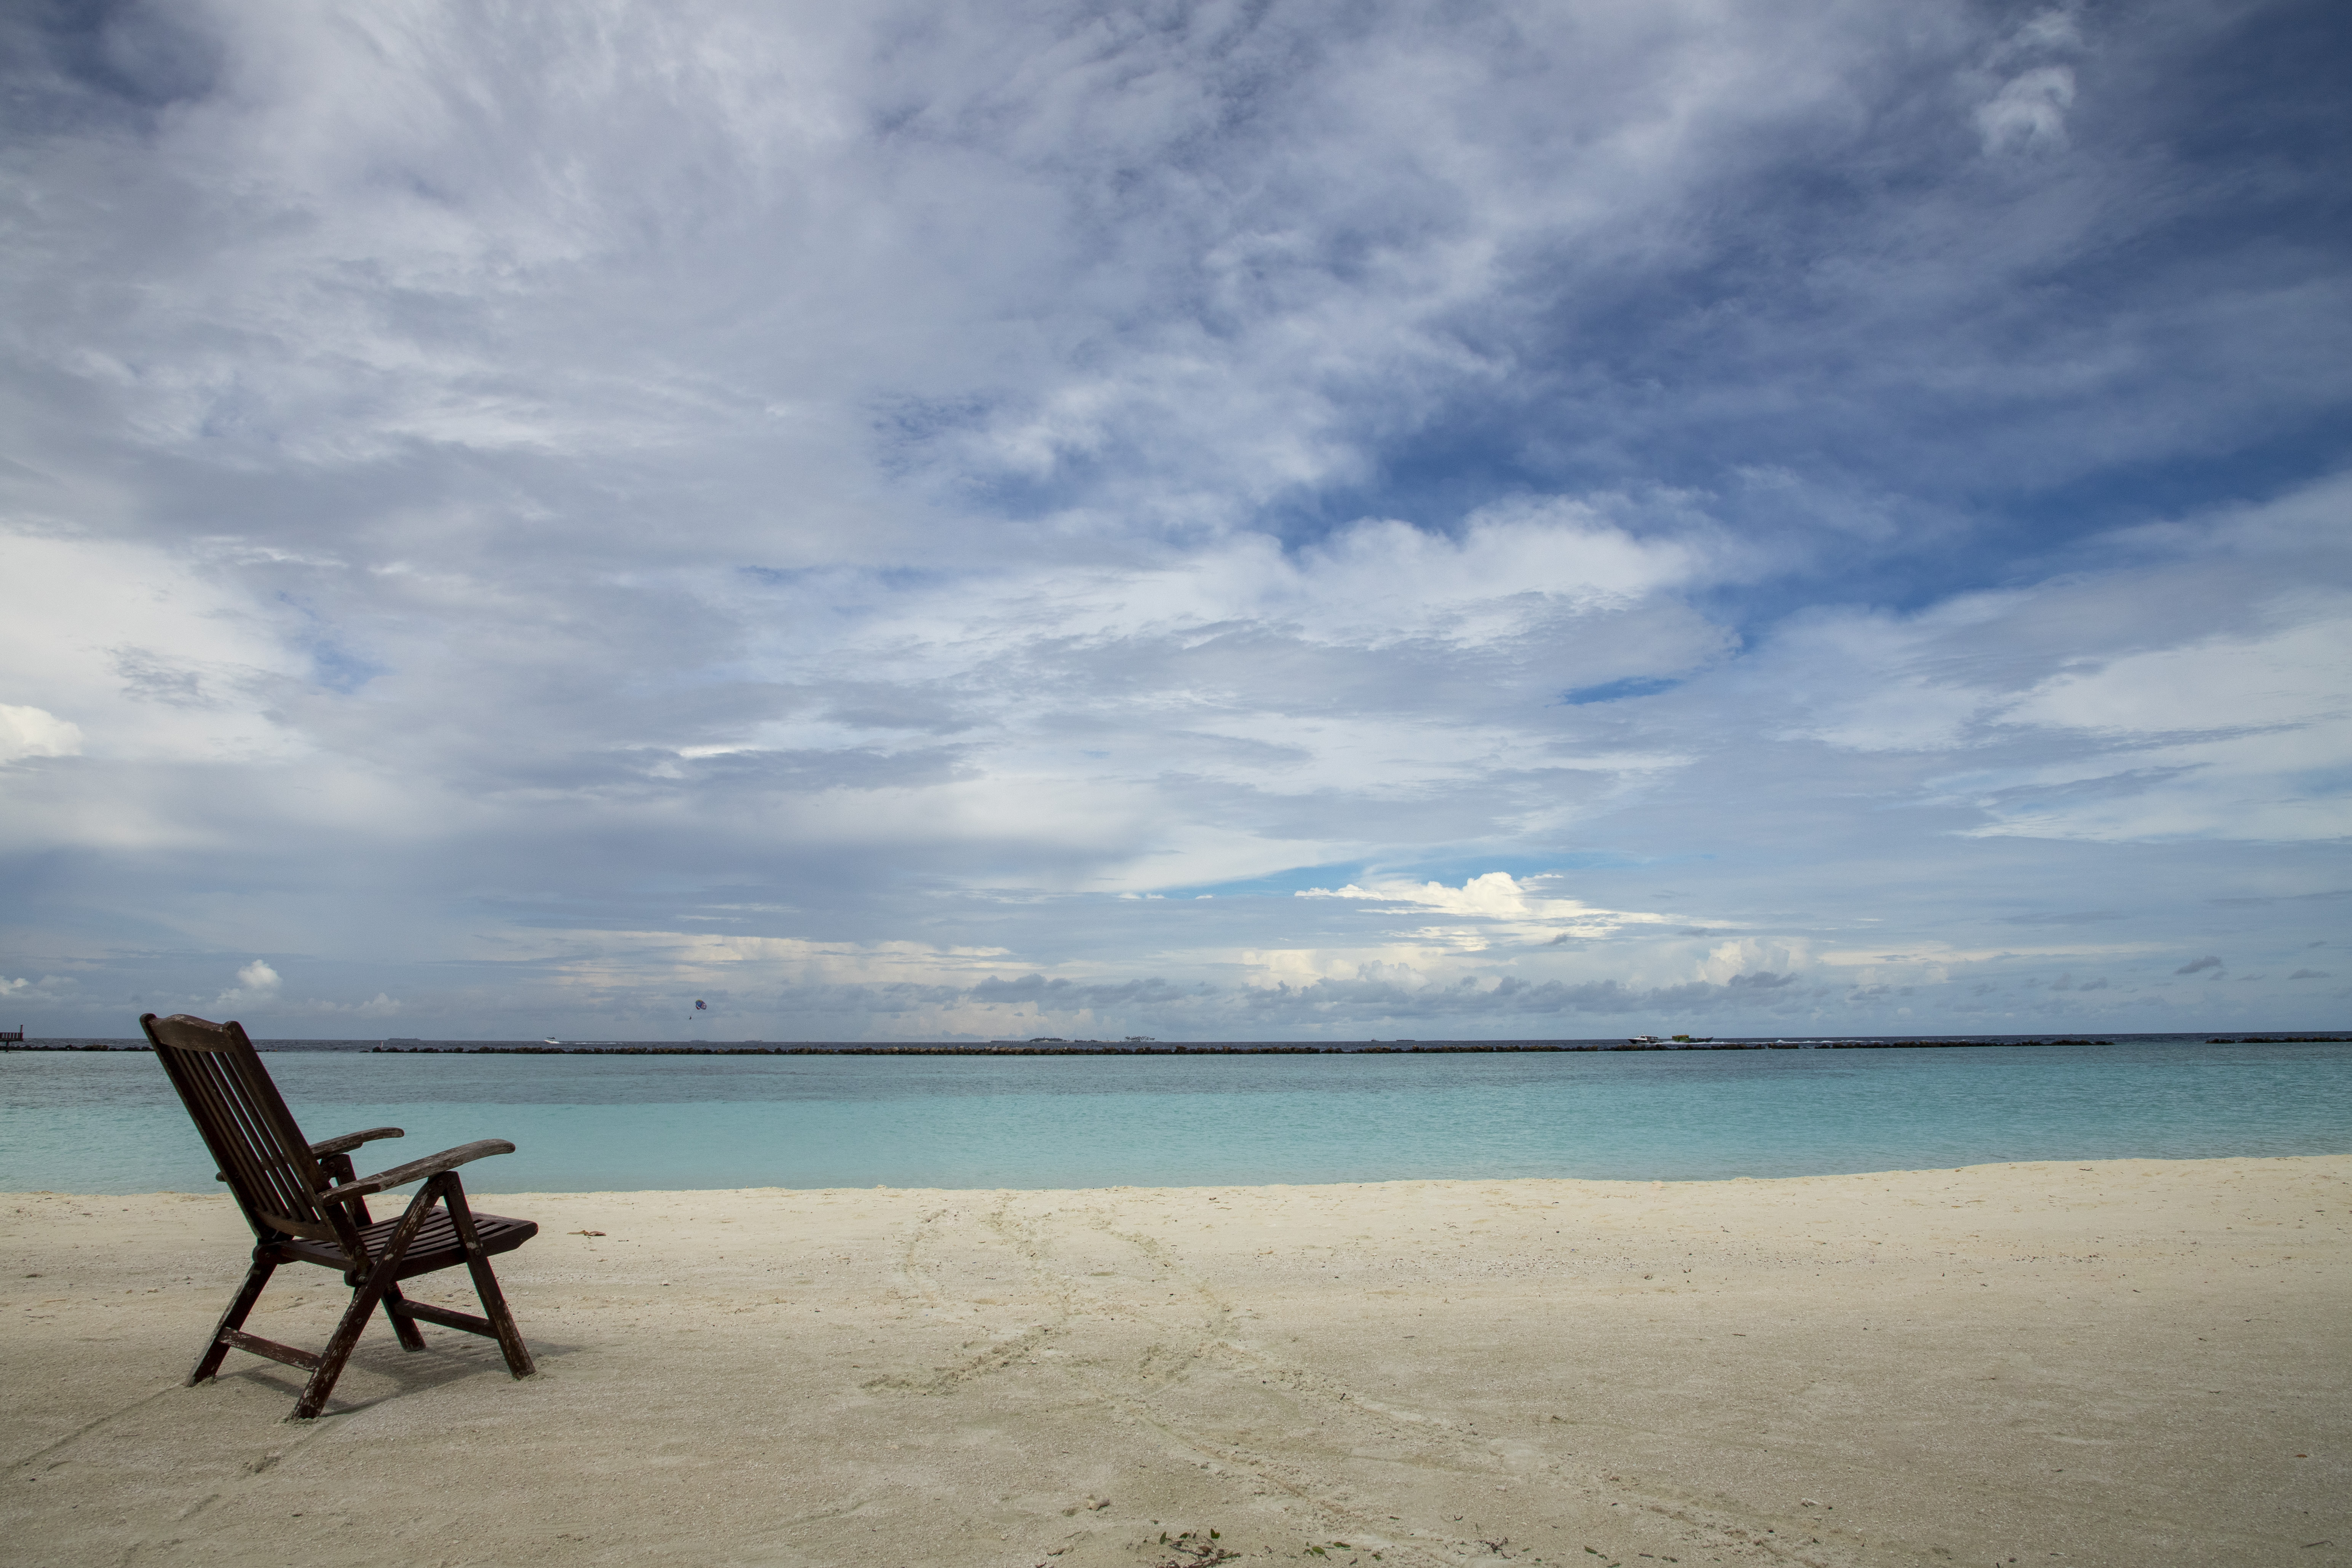
beach, clouds, leisure